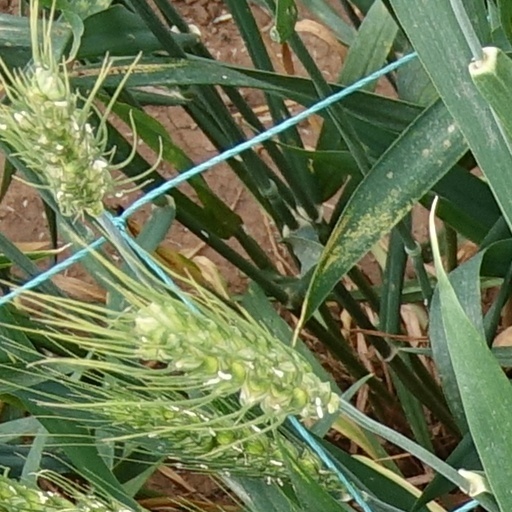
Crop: wheat